Art of the Olympians

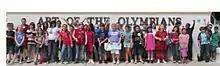
A school class pose for a photo during an AOTO workshop break.

Art of the Olympians (AOTO) is an organization and program of Olympian and Paralympian artists that promotes the Olympic ideals of values, integrity, character, respect, honor, and work ethic through exhibitions and educational programs. It puts on traveling exhibitions, runs workshops, organizes talks at schools, to show and discuss the connection between sport, art, and the Olympics. AOTO previously operated a museum.